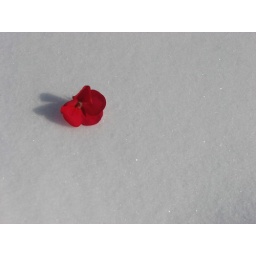
red geranium flower in white snow Project 366 2008 1/366